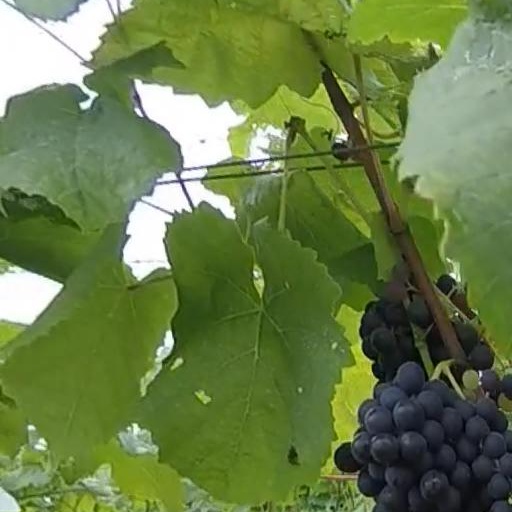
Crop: grape